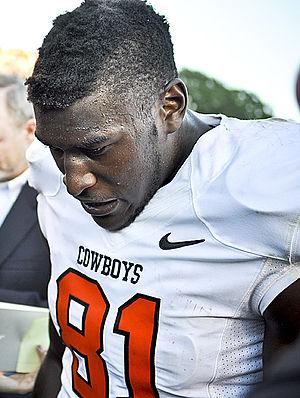
Justin Blackmon est un joueur américain de football américain. Il joue actuellement au poste de wide receiver avec les Jaguars de Jacksonville.